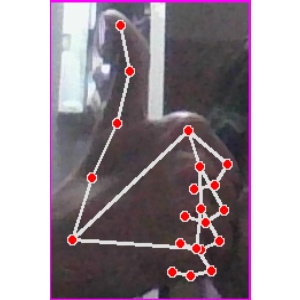
अक्षर: थ